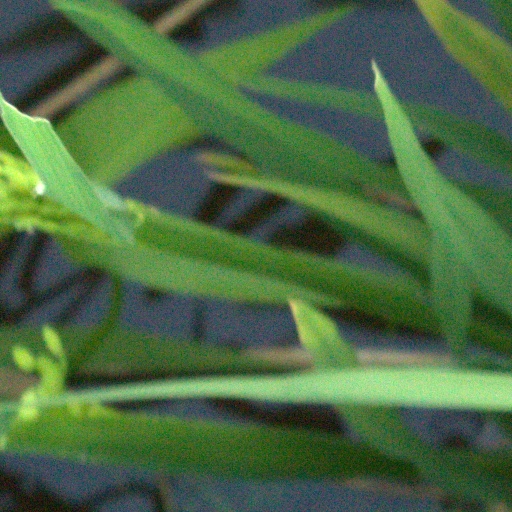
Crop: rice